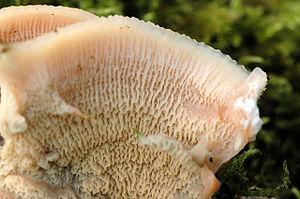
Merulius tremellosus, de son nom vernaculaire, la mérule tremblante ou tremblotante, est un champignon saprophyte non comestible, de consistance flexible et molle et parfois responsable de la destruction des bois de charpente de maisons anciennes. Il fait partie du genre Merulius dans la famille des Meruliaceae de l'ordre des Polyporales.